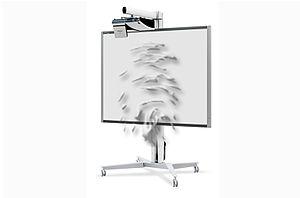
Le tableau blanc interactif, également appelé tableau numérique interactif ou tableau pédagogique interactif est un tableau sur lequel il est possible d'afficher l'écran d'un ordinateur grâce à un projecteur et le contrôler directement du tableau à l'aide d'un crayon-souris, et pour certains types de tableaux, avec les doigts. Il existe aussi les TBI mobiles, facilement transportables.